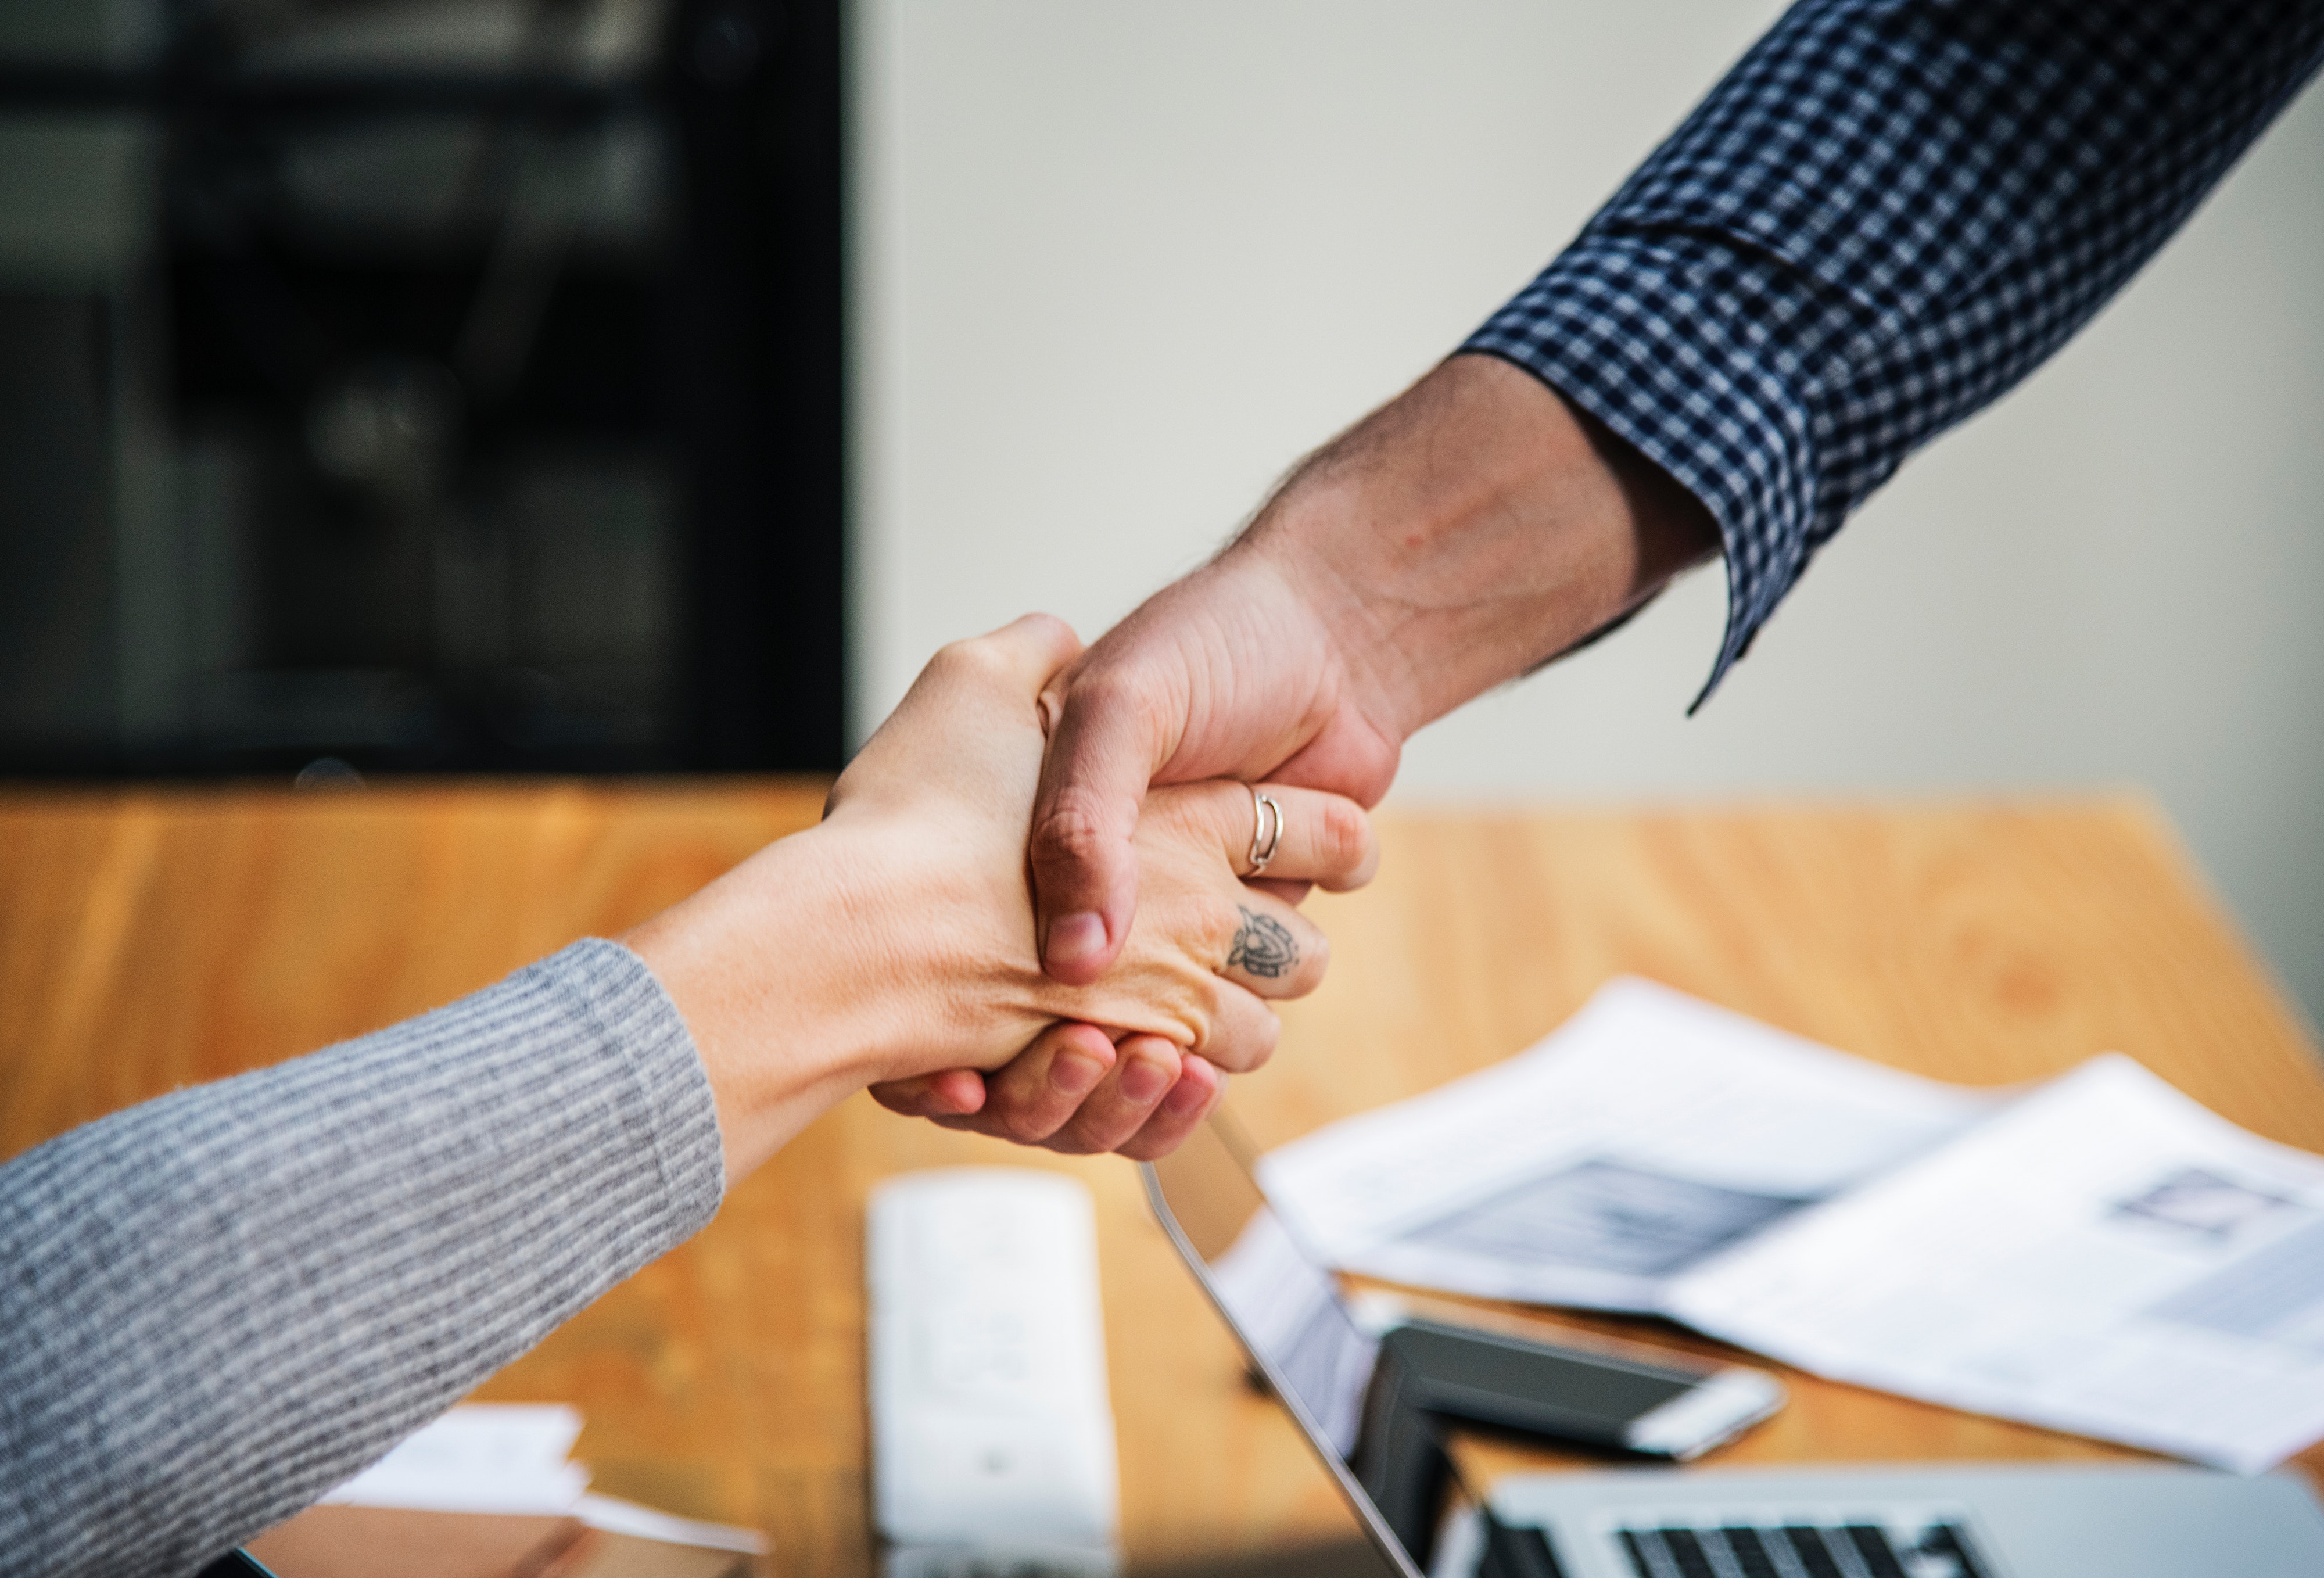
hand, gesture, finger, job, white collar worker, wrist, collaboration, nail, business, employment